RR (film)

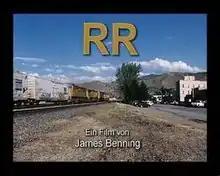
Opening credites title

RR (a.k.a. Railroad) is a 2007 American experimental documentary feature by James Benning.